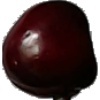
Label: cherry